Kiyuna Tsugumasa

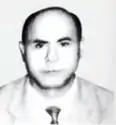
Kiyuna Tsugumasa

Kiyuna was born in Honolulu, Hawaii, United States. His ancestor was Sai Ken, a Chinese immigrant from Nan'an, Quanzhou, Fujian. As a child, Kiyuna had lived in Southeast Asia and Saipan together with his father for several years. He attended Ryukyu Marine Production School. After his graduation, Kiyuna became a marine production engineer worked in Okinawa in 1933.